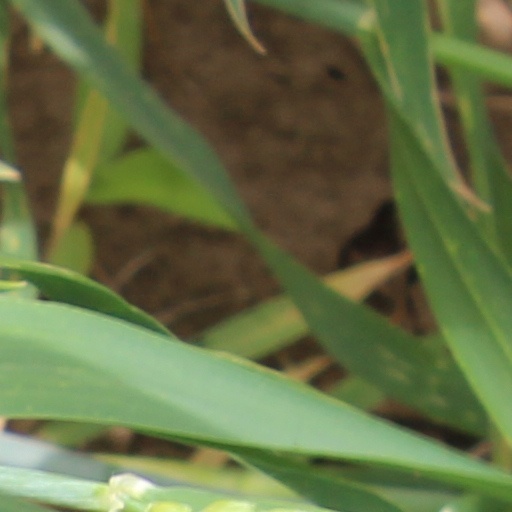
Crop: wheat